John Stuart Hindmarsh

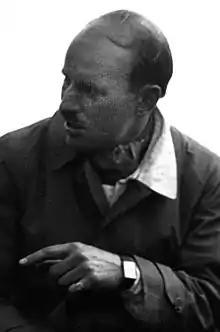
Johnny Hindmarsh at the 1935 24 Hours of Le Mans.

John Stuart Hindmarsh (25 November 1907 – 6 September 1938) was an English racecar driver and aviator.